Secrets of a Successful Marriage

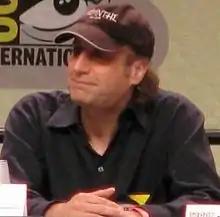
A seated man wearing a cap smiles as he looks into the distance. His hands are crossed.

The episode was written by Greg Daniels and directed by Carlos Baeza. It was the second script Daniels wrote for the show. He thought the staff had previously done many episodes where Homer "wasn't good at anything", so he tried to figure out something Homer was really good at, and he came up with the idea of Homer being a good husband. While Bart had been the star of the show during the early years, by Season 5, the focus had shifted to Homer. Writer/showrunner Al Jean stated that because Homer is an adult character, he has more depth to him and thus storyline possibilities. Showrunner David Mirkin commented: "Bart, to write him accurately as a child, he can only have so much depth at a certain age. With Homer, we try to explore all levels of adulthood. There are just more places to go. Writing Homer properly is the trick, he's our main rock of the whole series. Homer's IQ is fairly flexible, he won't necessarily understand how to open a door at some point, but he can name the Supreme Court justices. Finding that balance is key to making the show work and making it surprising and making it believable and emotionally grounded." Mirkin was very fond of the fact that Homer and Marge have the biggest fight they have ever had on the show in the episode, and he thought it was a "really great" exploration of their marriage. He noticed that because Homer is thrown out of the house, the audience really worry about their relationship. Mirkin had been asked many times why Marge and Homer are still together, to which he replied that all people stay together even if they argue, "there's some sort of connection".